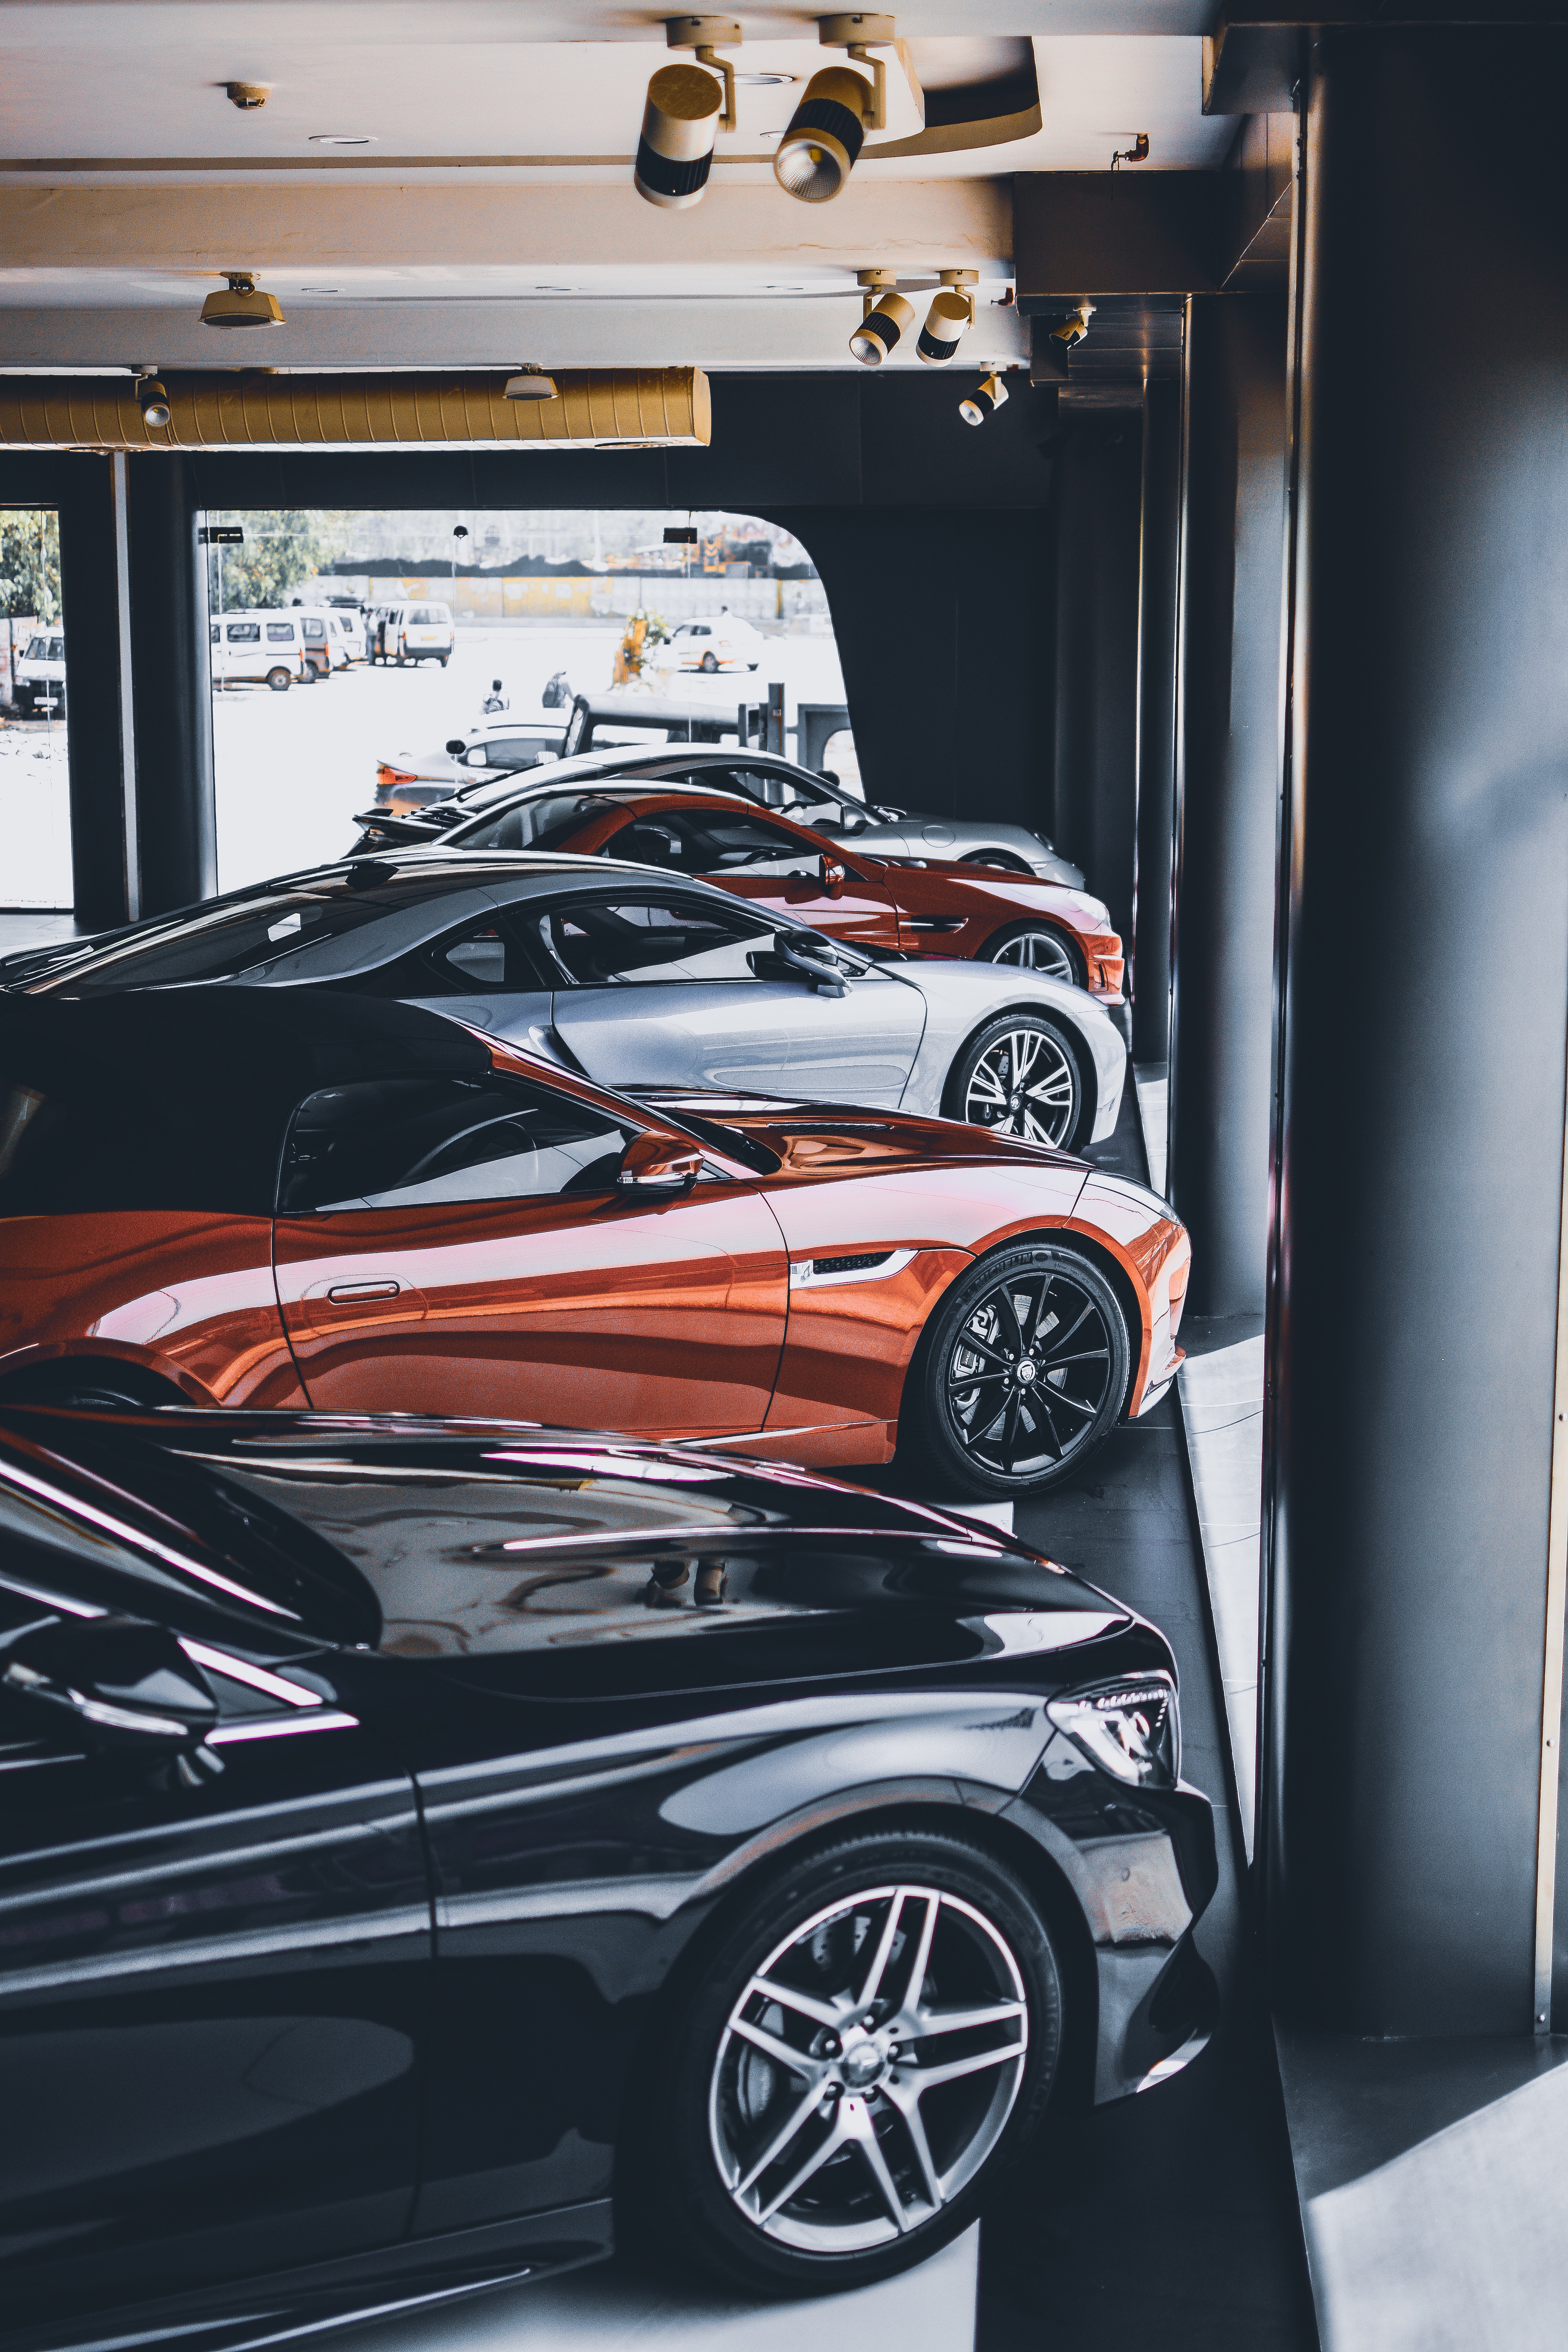
car, motor vehicle, vehicle, automotive design, automotive exterior, classic, personal luxury car, luxury vehicle, wheel, hood, brand, custom car, automotive wheel system, compact car